Gonidium

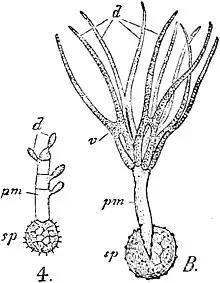
Germinating Resting-Gonidia: A (appears as "4") is of "Ustilago receptaculorum"; B is of "Tilletia Caries". sp denotes the gonidium; pm, the promycelium; and d, the sporidia: in B the sporidia have coalesced in pairs at v.

A gonidium (plural gonidia) is an asexual reproductive cell or group of cells, especially in algae.